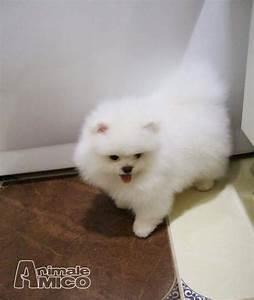
dog